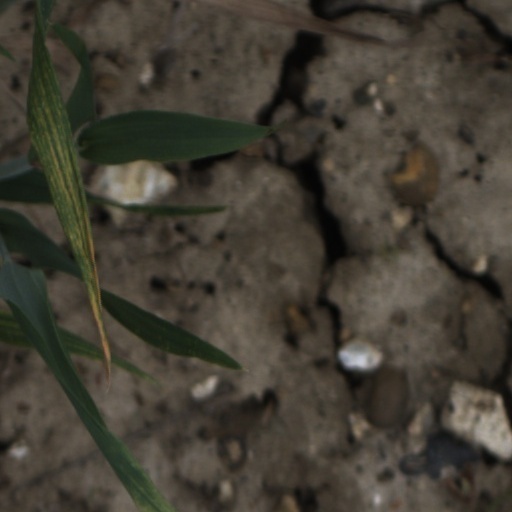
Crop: wheat